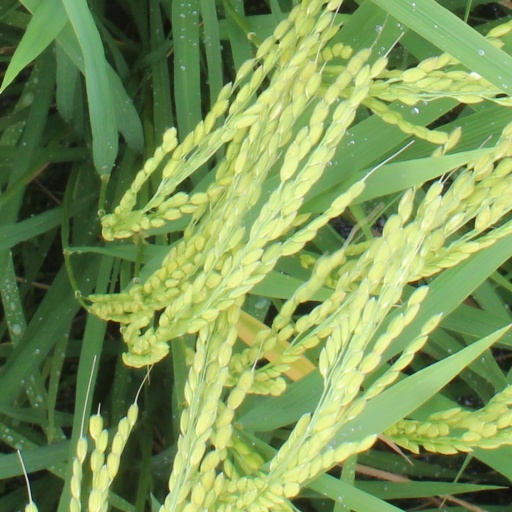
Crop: rice